Mr Jinks

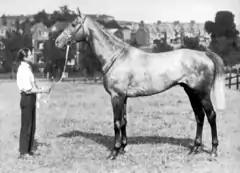
Mr Jinks' sire Tetratema

Mr Jinks began his second season by winning the Severals Stakes over five furlongs at Newmarket on 17 April. On 1 May, Mr Jinks, ridden by Beasley, started the 5/2 favourite for the 121st running of the 2000 Guineas over the Rowley Mile at Newmarket. The best fancied of the other 21 runners included Costaki Pasha, Gay Day, Cragadour and the Irish colt Trigo. The final stages saw the race evolve into a struggle between Mr Jinks and Cragadour, who were racing far apart on either side of the wide, straight course. Mr Jinks prevailed by a head from Cragadour, with Gay Day a length and a half away in third. After the race Beasley said "My horse was a bit lively at the post, but once away lie ran as smootha race as possible. I was about three lengths behind the leaders at the Bushes, and moved up to take the lead in the bottom of the Dip. After that I was not headed again".